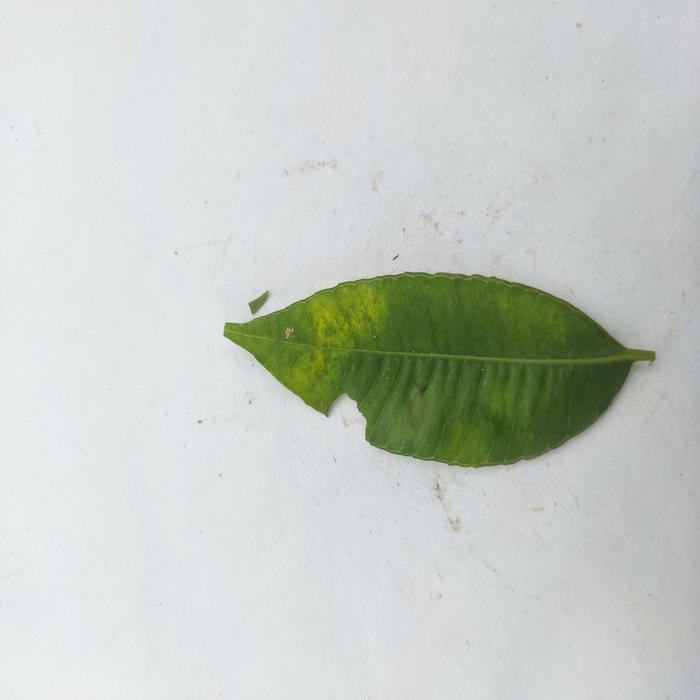
Crop: Hog Plum
Leaf condition: Anthracnose